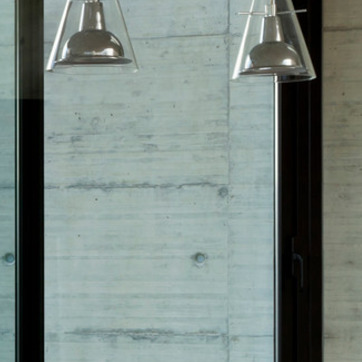
Material: glass